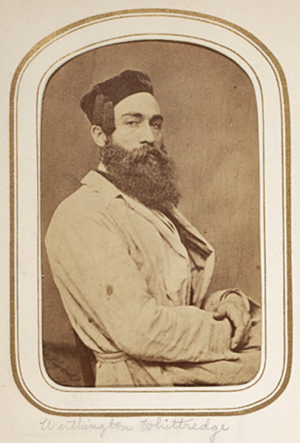
L'Hudson River School est un mouvement artistique informel né aux États-Unis au XIXᵉ siècle, initié par un groupe de peintres du paysage influencés par le romantisme et fascinés par la nature et les grands espaces américains.